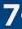
Number: 7